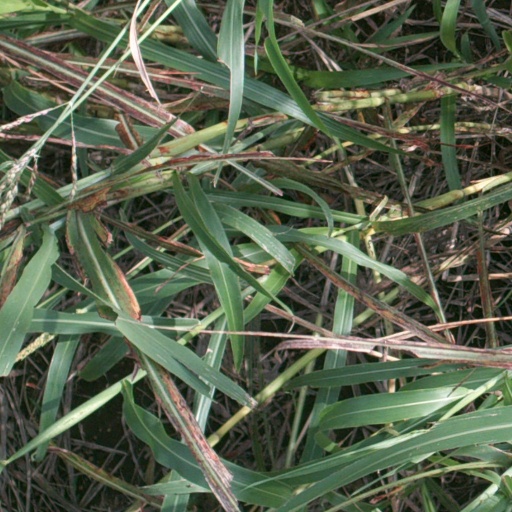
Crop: sorghum